The Church of Jesus Christ of Latter-day Saints

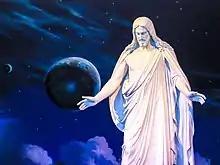
Latter-day Saints believe in the resurrection of Jesus, as depicted in this replica of Bertel Thorvaldsen's "Christus" statue located in the North Visitors' Center on Temple Square in Salt Lake City.

During the 20th century, the church grew substantially and became an international organization. In 2000, the church reported over 60,000 missionaries and global church membership stood at just over 11 million. Nominal worldwide membership surpassed 16 million in 2018. Slightly under half of church membership lives within the U.S. Academics have called the denomination a Restorationist church, a new religious movement, and a potential world religion.